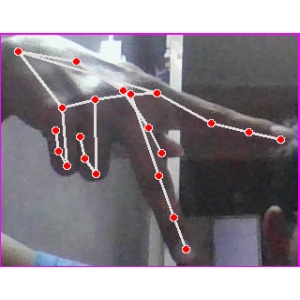
अक्षर: प